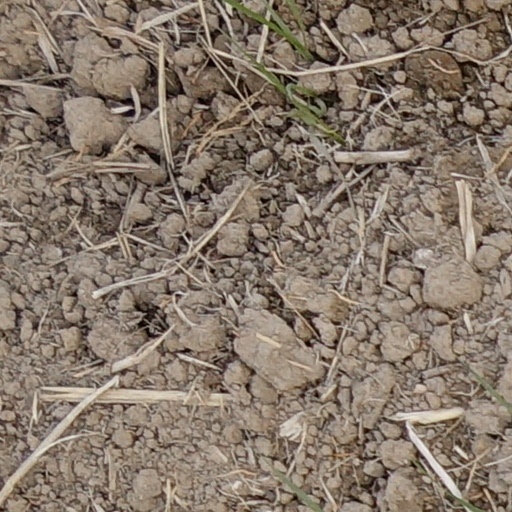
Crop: wheat